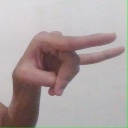
अक्षर: च